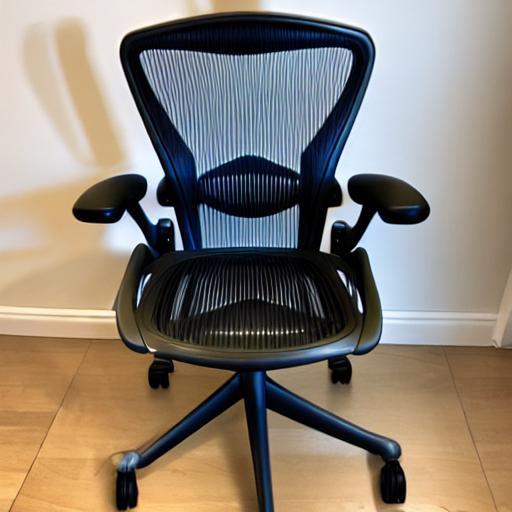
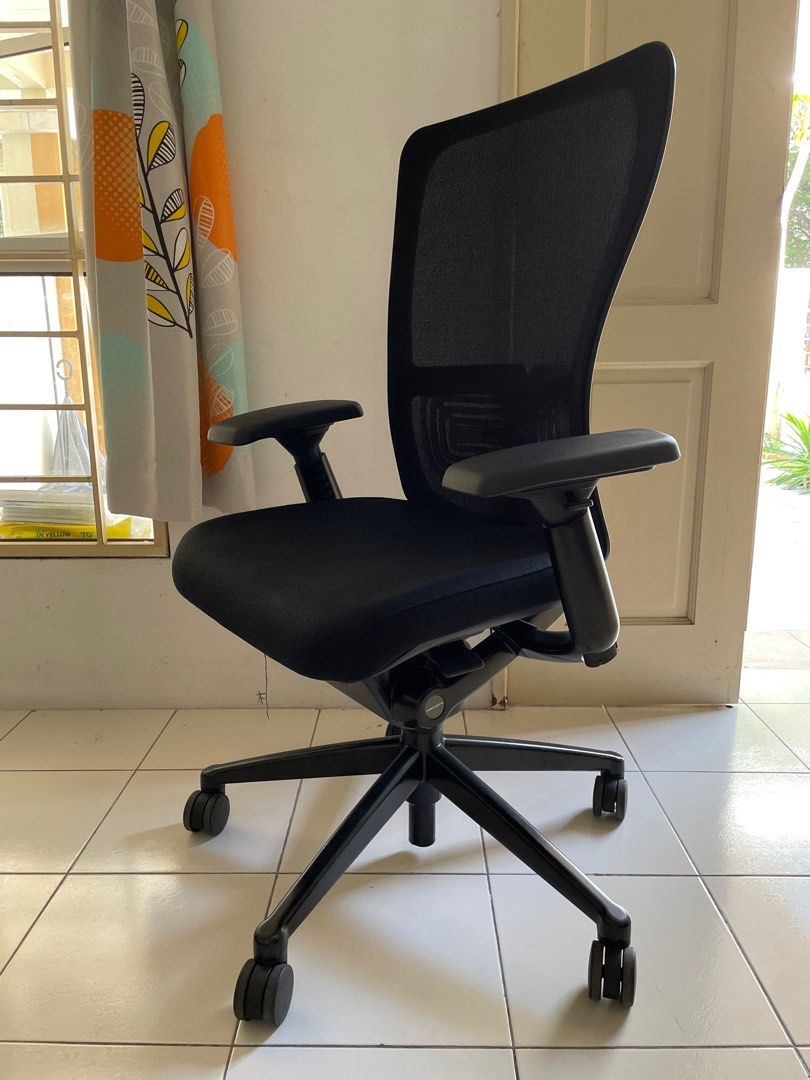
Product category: items_chair
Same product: no